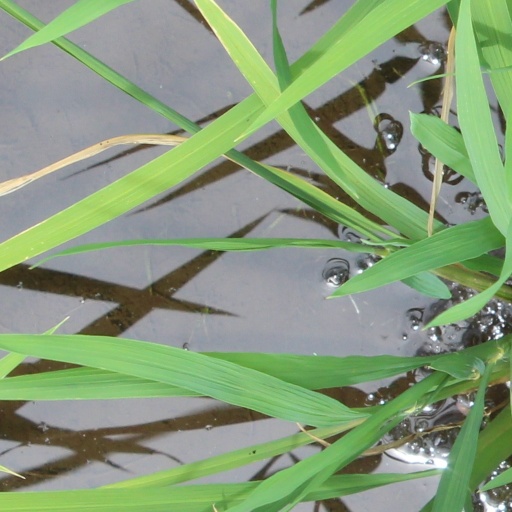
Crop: rice